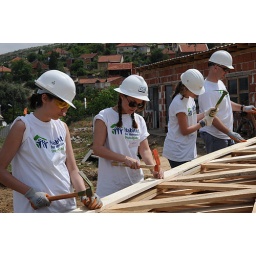
Volunteers are involved in all stages of construction from digging the foundation of the houses to building wooden frames.